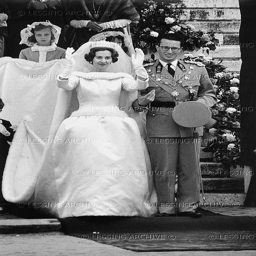
wedding of monarch of country to film character .